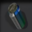
Label: can